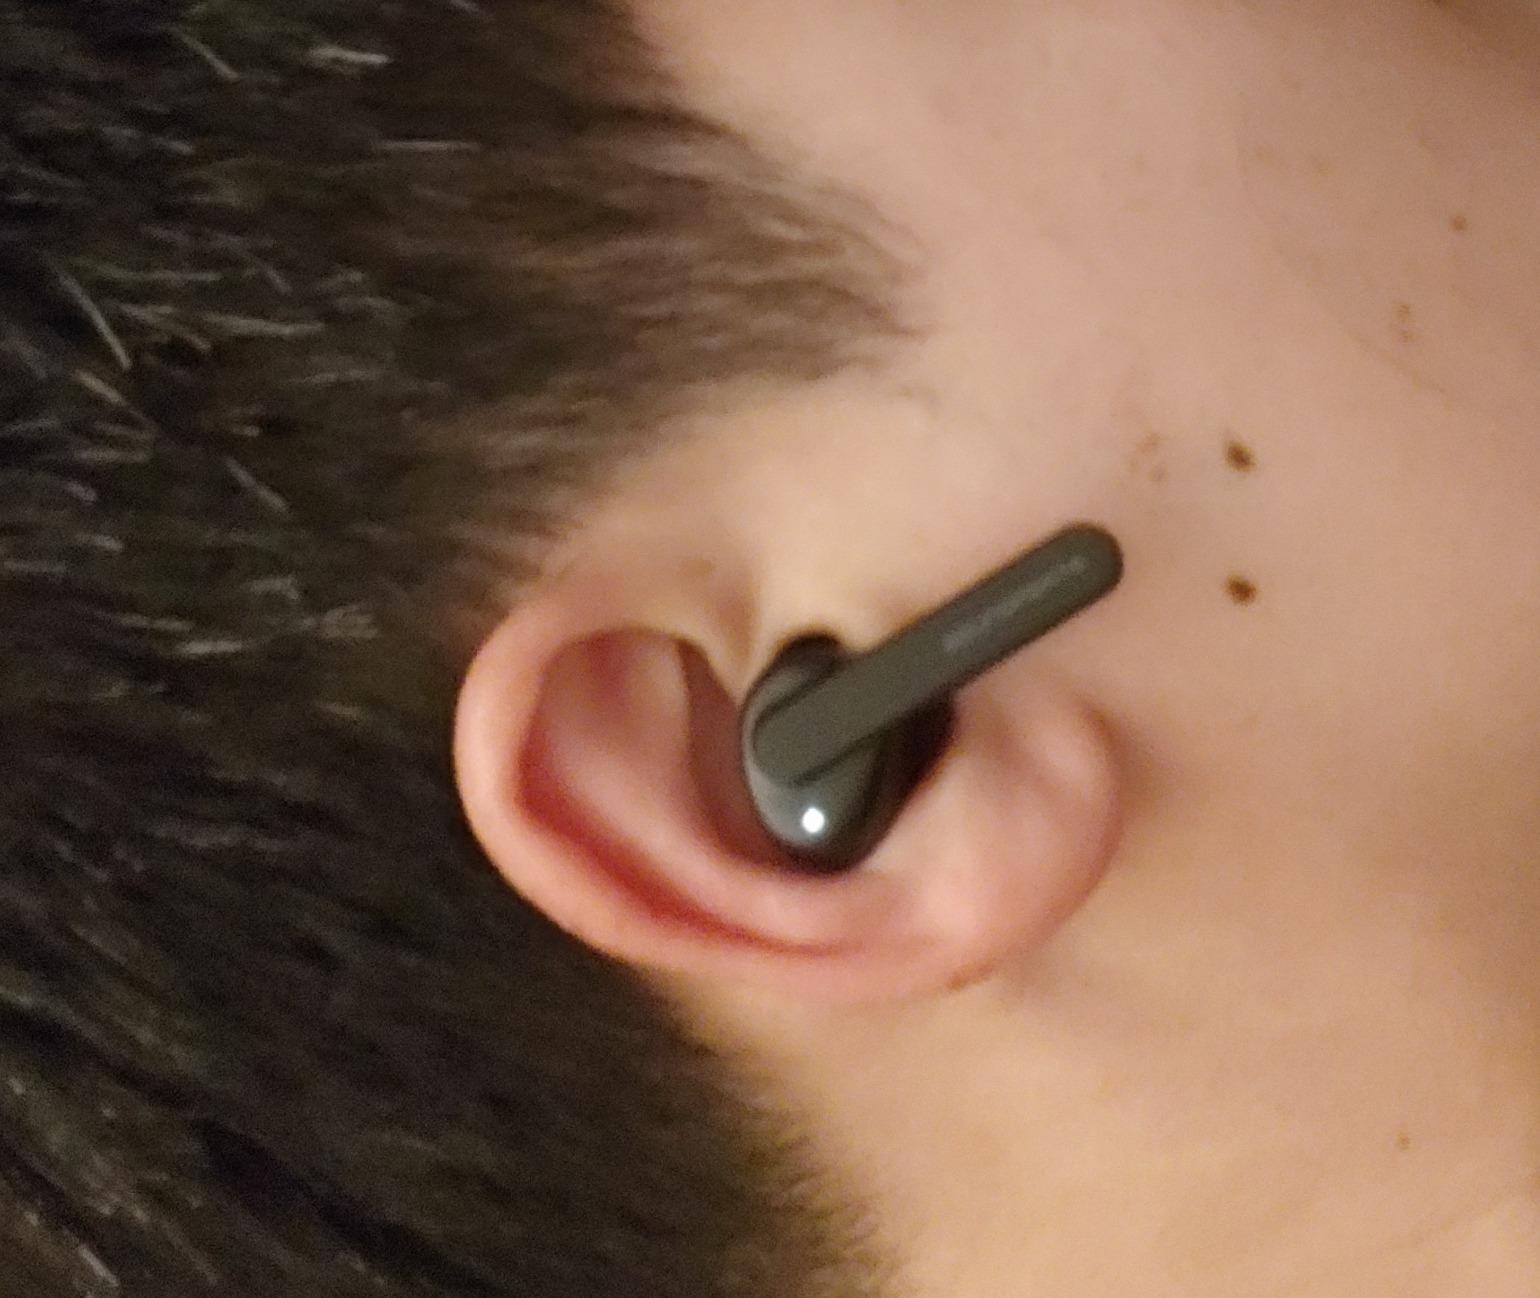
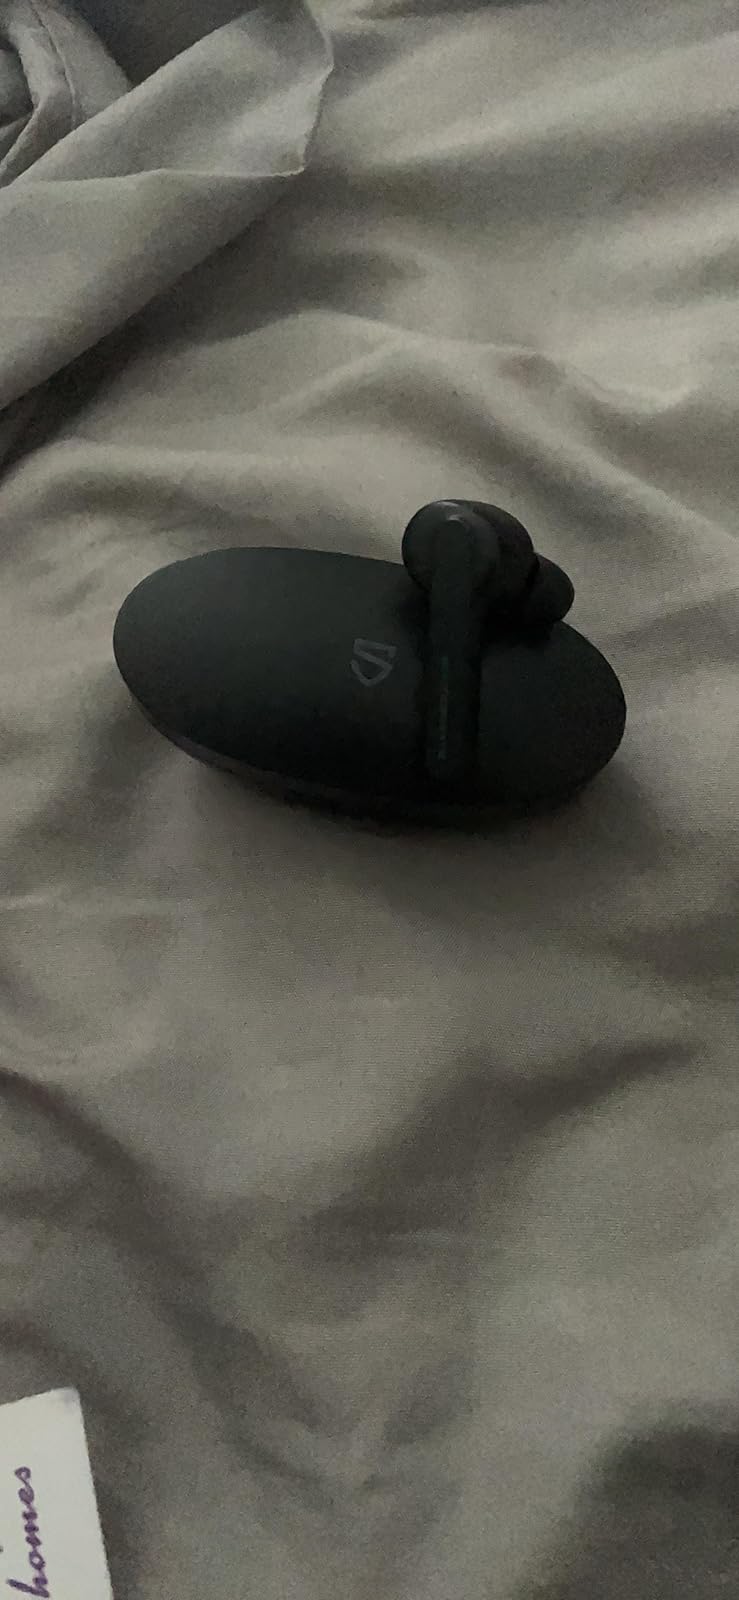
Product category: earbuds
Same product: no